Singapore Raffles Music College

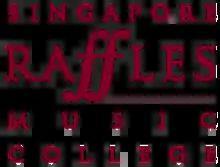
SRMC logo

Since 2001, Singapore Raffles Music College (Abbreviation: SRMC; Chinese: 新加坡莱佛士音乐学院; pinyin: Xīnjiāpō Láifoshi Yīnyuè Xuéyuan) has been one of Singapore’s leading schools for higher learning in music and dance, registered with the Committee for Private Education (CPE). The College was recently awarded the EduTrust 4-Year award in 2021, certifying that SRMC has reached high standards in key areas of management and provision of educational services. It enrolled its first students in 2006.